Greco (grape)

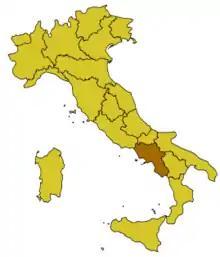
The Campania region of Italy, where the Greco di Tufo DOCG is produced

The ancestor of the Greco vine may have been brought to southern Italy more than 2,500 years ago by ancient Greek settlers. Historians and Italian growers have speculated that the grape may have been a blending component in the ancient Roman "cult wines" of Falernian and Aminean. As the grape vine has propagated throughout Italy, the name "Greco" has been ascribed to several varieties that may have historically been linked to Greece. Ampelographers disagree about whether Greco is a single variety with several clones or an agglomeration of several varieties under the umbrella name of "Greco". There is also disagreement about whether any of the Italian so-called "Greek vines" are currently being cultivated in Greece.